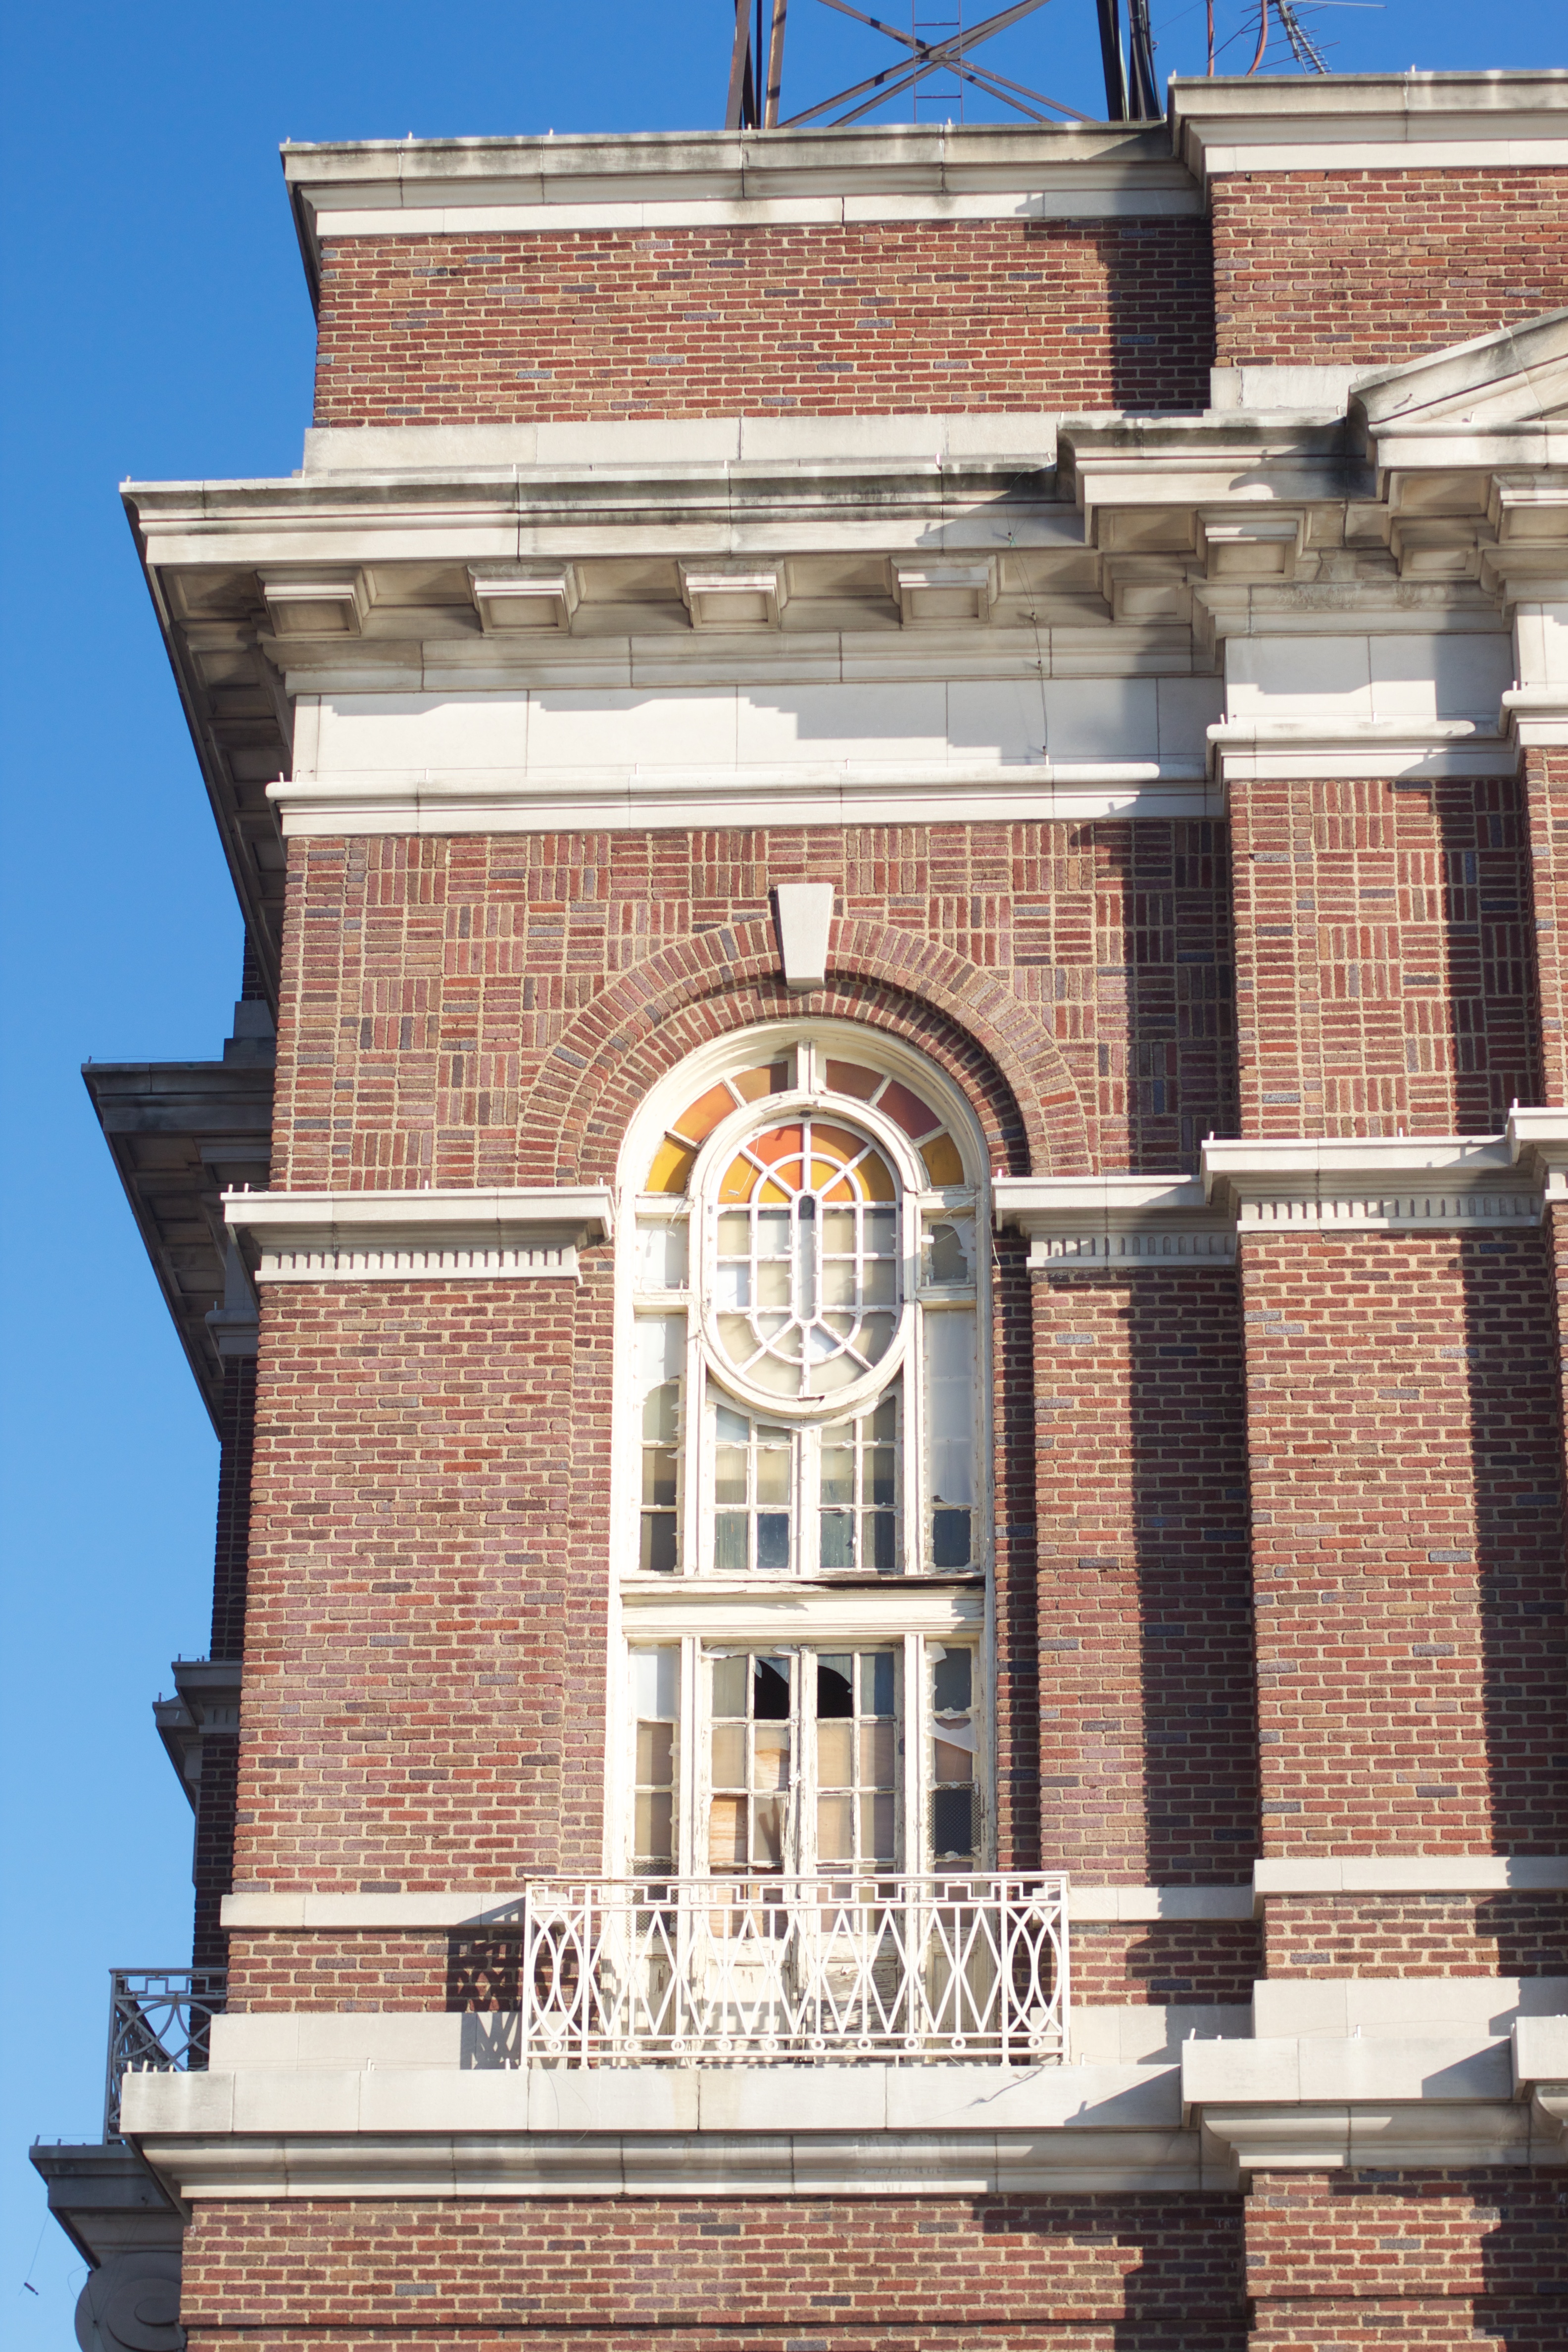
architecture, window, downtown, arch, tower, landmark, facade